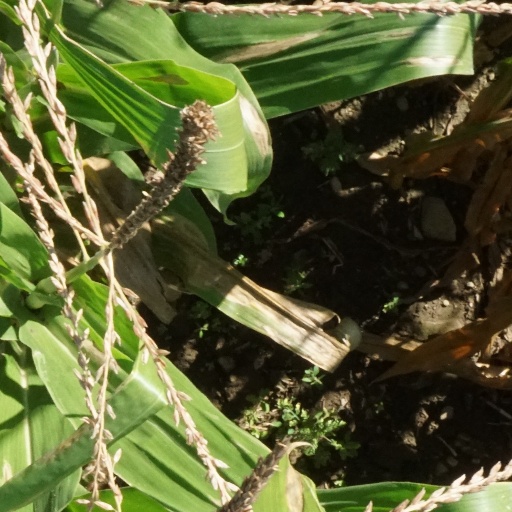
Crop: maize; corn